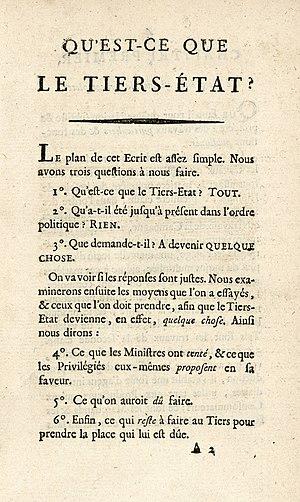
Emmanuel-Joseph Sieyès ou l'abbé Sieyès, né le 3 mai 1748 à Fréjus et mort le 20 juin 1836 à Paris, est un homme d'Église, homme politique et essayiste français, surtout connu pour ses écrits et son action pendant la Révolution française. Directeur, il est, au début du Consulat, consul provisoire. Il est ensuite président du Sénat conservateur et comte de l'Empire.
Qu'est-ce que le Tiers-État ? est un pamphlet publié par l'abbé Sieyès en janvier 1789 en prélude à la convocation des États généraux.